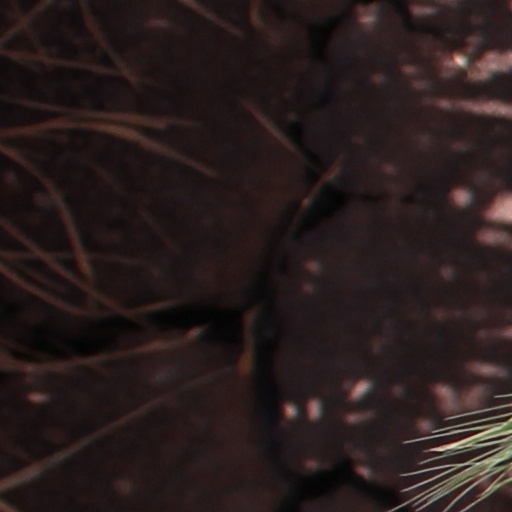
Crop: wheat